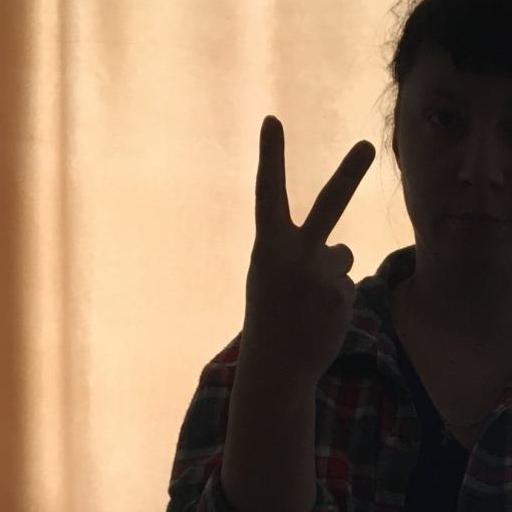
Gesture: peace_inverted